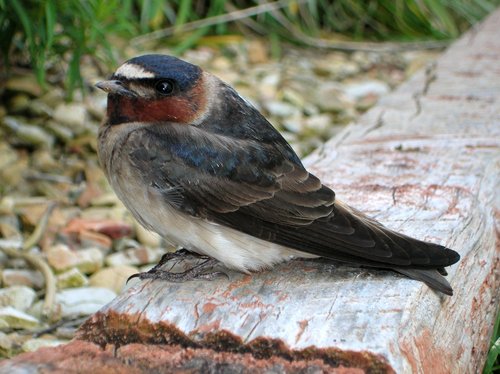
this birds has a white belly, black wings and a brown throat.
this is a bird with a white belly, black and blue wings and a brown throat.
the bird here has a white belly, black tail and wing feathers, and a red nape.
this bird is brown and white in color with a sharp beak, and black eye rings.
this is a fat bird with red on the cheek patches and black wingbars and crown.
this bird is black with white and has a very short beak.
this bird has a white crown, blue head and red throat, and brown secondaries.
a mid sized, brown bird with white belly and flanks, red about the throat, and a short beak.
this bird is black with white and has a very short beak.
this bird is black with red and has a very short beak.
Species: Cliff Swallow